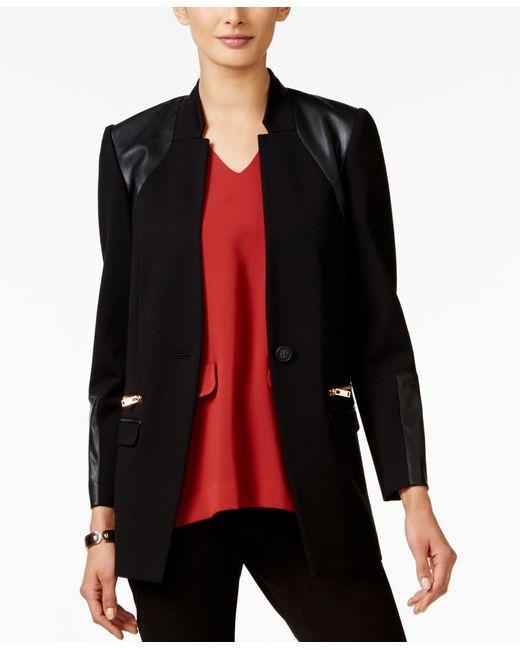
Schwarze Langarmjacke aus Seide mit Lederschultern und -handgelenken